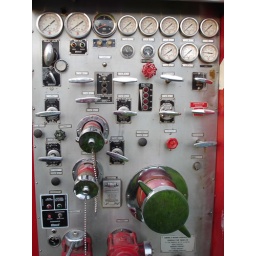
Our new Village Fire truck with a hint of green grass in the reflection.